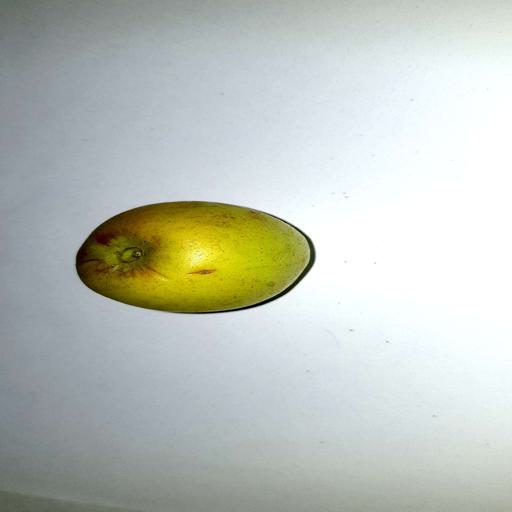
Label: healthy